Jacobean debate on the Union

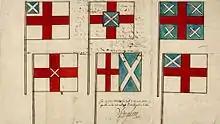
Proposed designs for a union flag, with the lower central one approved by Charles Howard, 1st Earl of Nottingham. About 1604.

Francis Bacon consistently advocated a fuller union of the kingdoms, as a parliamentarian and also as a writer. He took it that the Anglo-Scottish union offered a chance for "greatness" of the combined monarchy.